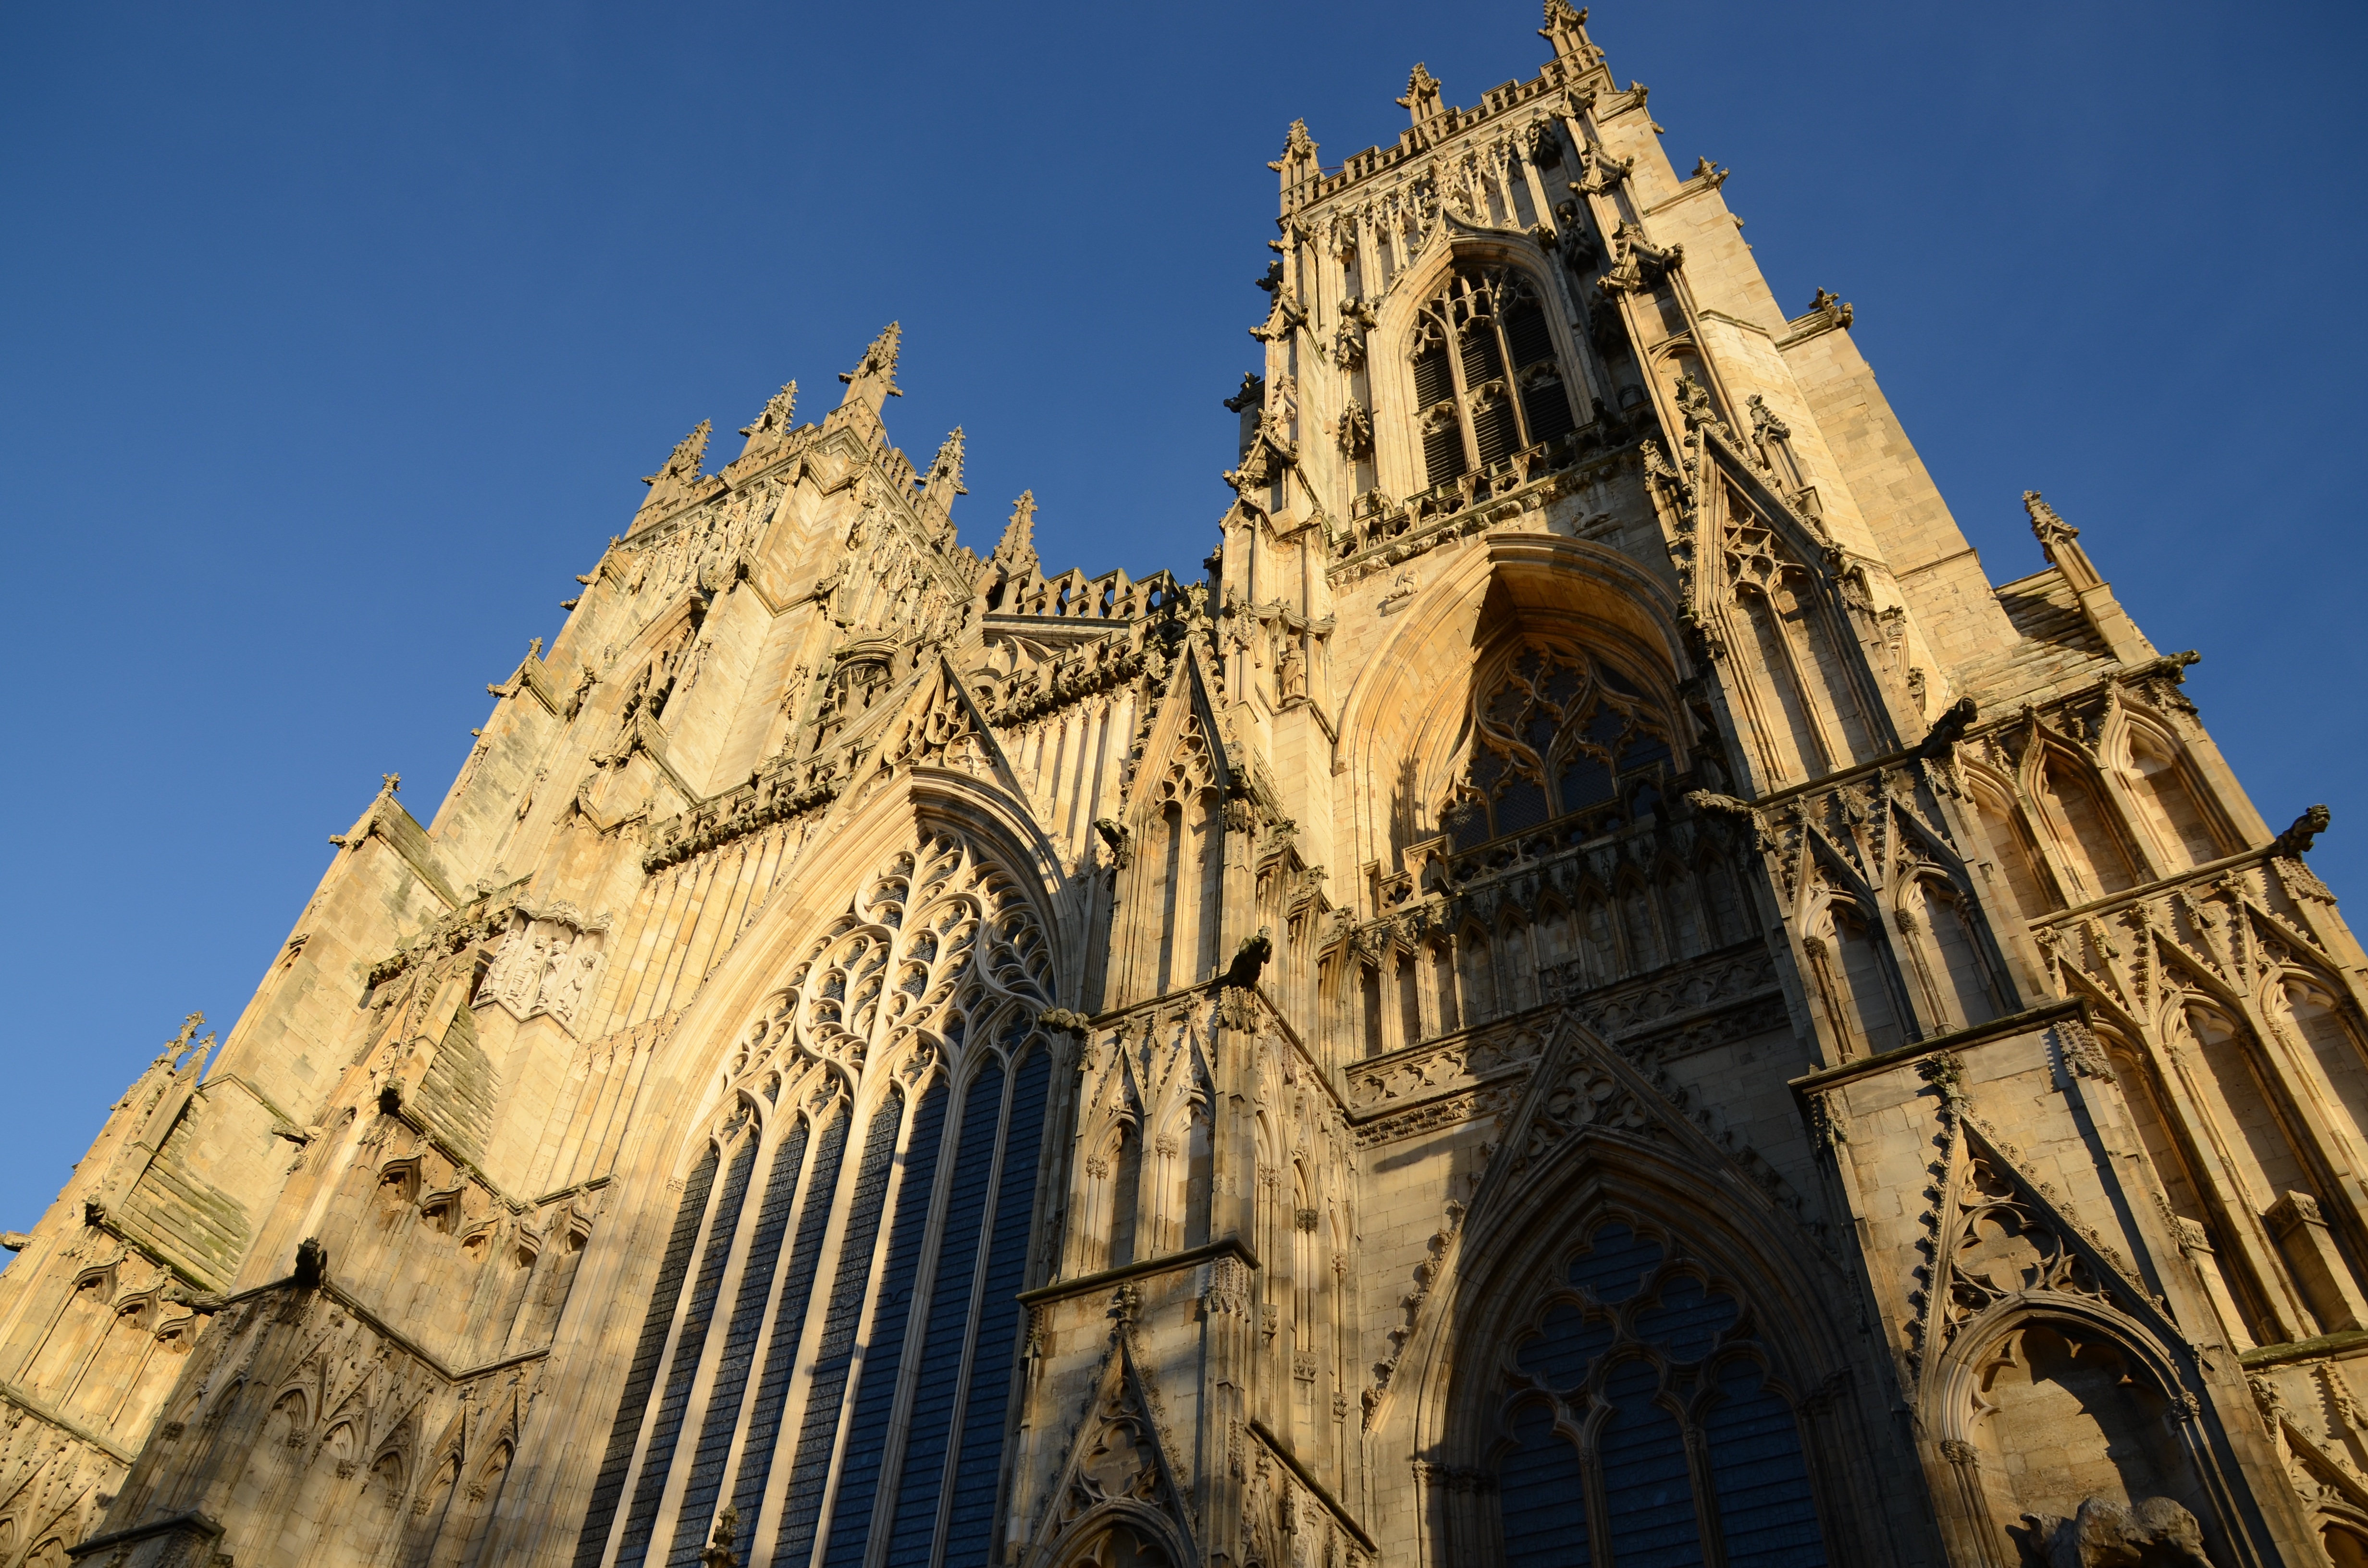
architecture, building, monument, landmark, facade, church, cathedral, gothic, place of worship, spire, christianity, monuments, gothic architecture, the cathedral, the basilica, york minster, historic site, stone church, the vault